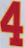
Number: 4